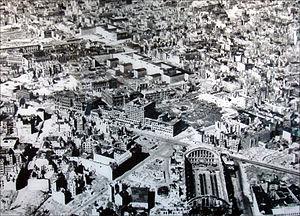
Photo aérienne de Berlin après les bombardements montrant la zone sur laquelle a été édifié le mémorial ""Topographie de la Terreur""Le mémorial ""Topographie de la Terreur"" a été construit dans la zone de l'ancien quartier général de la Gestapo, du commandement central, du service de sécurité de la SS et après 1939 de l'Office central de la sécurité du Reich.Une exposition permanente sur les actions des nazis durant la guerre et les destructions de Berlin, ainsi que des films sont présentés dans le centre de documentation.www.topographie.de/en/topography-of-terror/nc/1/archives de l'INA sur Berlin www.ina.fr/histoire-et-conflits/seconde-guerre-mondiale/v..."